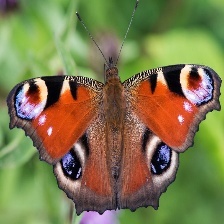
Species: PEACOCK
Butterfly family (ImageNet category): admiral